Johann Schneider-Ammann

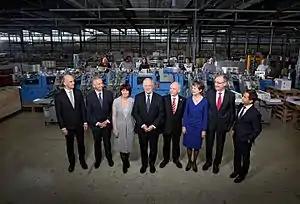
2016 Swiss Federal Council

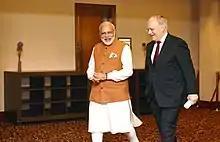
Schneider-Ammann with Indian Prime Minister Narendra Modi in Geneva in 2016

In the 1999 federal election, Schneider-Ammann was elected to the Swiss National Council for the canton of Bern as a member of the Free Democratic Party (FDP/PRD). From 1999, he also chaired the corporate union Swissmem. He was reelected to the National Council in 2003 and 2007. In the context of the 2008 financial crisis, Schneider-Ammann took a critical stance on bonuses awarded to the finance industry. However, Schneider-Ammann's company moved substantial funds to a Jersey, a tax haven, the same year.